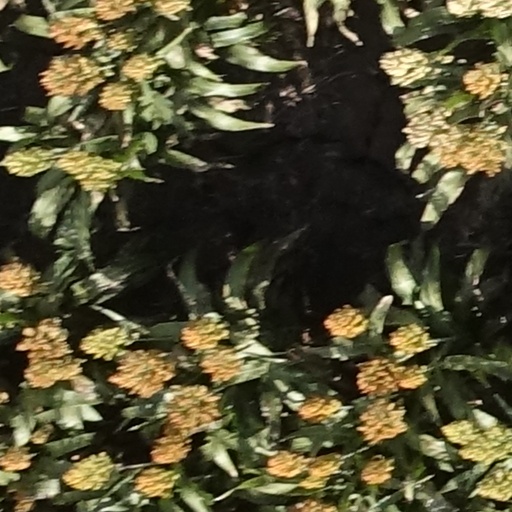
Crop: sorghum